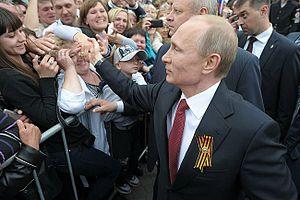
Vladimir Vladimirovitch Poutine, né le 7 octobre 1952 à Léningrad, est un homme d'État russe. Depuis 1999, il est la figure centrale de l’exécutif, alternativement comme président du gouvernement et président de la fédération de Russie.